Christian Heidel

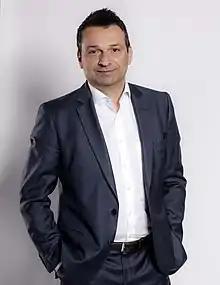
Heidel in 2017

Christian Heidel (born 2 June 1963) is a German football executive who works for FSV Mainz 05 and previously worked for Schalke 04.